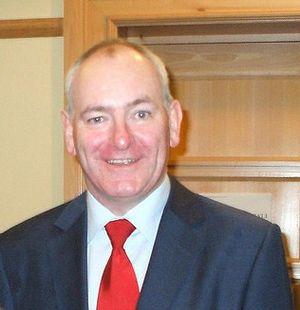
Les élections législatives nord-irlandaises de 2007 étaient les troisièmes élections à l'Assemblée d'Irlande du Nord. Elles se sont déroulées le 7 mars 2007. Au moment du scrutin, les institutions nord-irlandaises étaient suspendues depuis près de quatre ans et demi.
Les élections législatives nord-irlandaises de 2003 étaient les deuxièmes élections à l'Assemblée d'Irlande du Nord. Elles se sont déroulées le 26 novembre 2003, avec six mois de retard sur le calendrier initialement prévu, à la suite d'une décision du secrétaire d'État pour l'Irlande du Nord. Au moment des élections, l'exécutif régional était suspendu depuis un peu plus d'un an.
Le Premier ministre et le vice-Premier ministre sont conjointement à la tête de l'exécutif nord-irlandais.